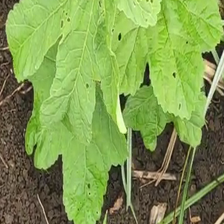
Weed species: Little_Mallow(Malva parviflora)